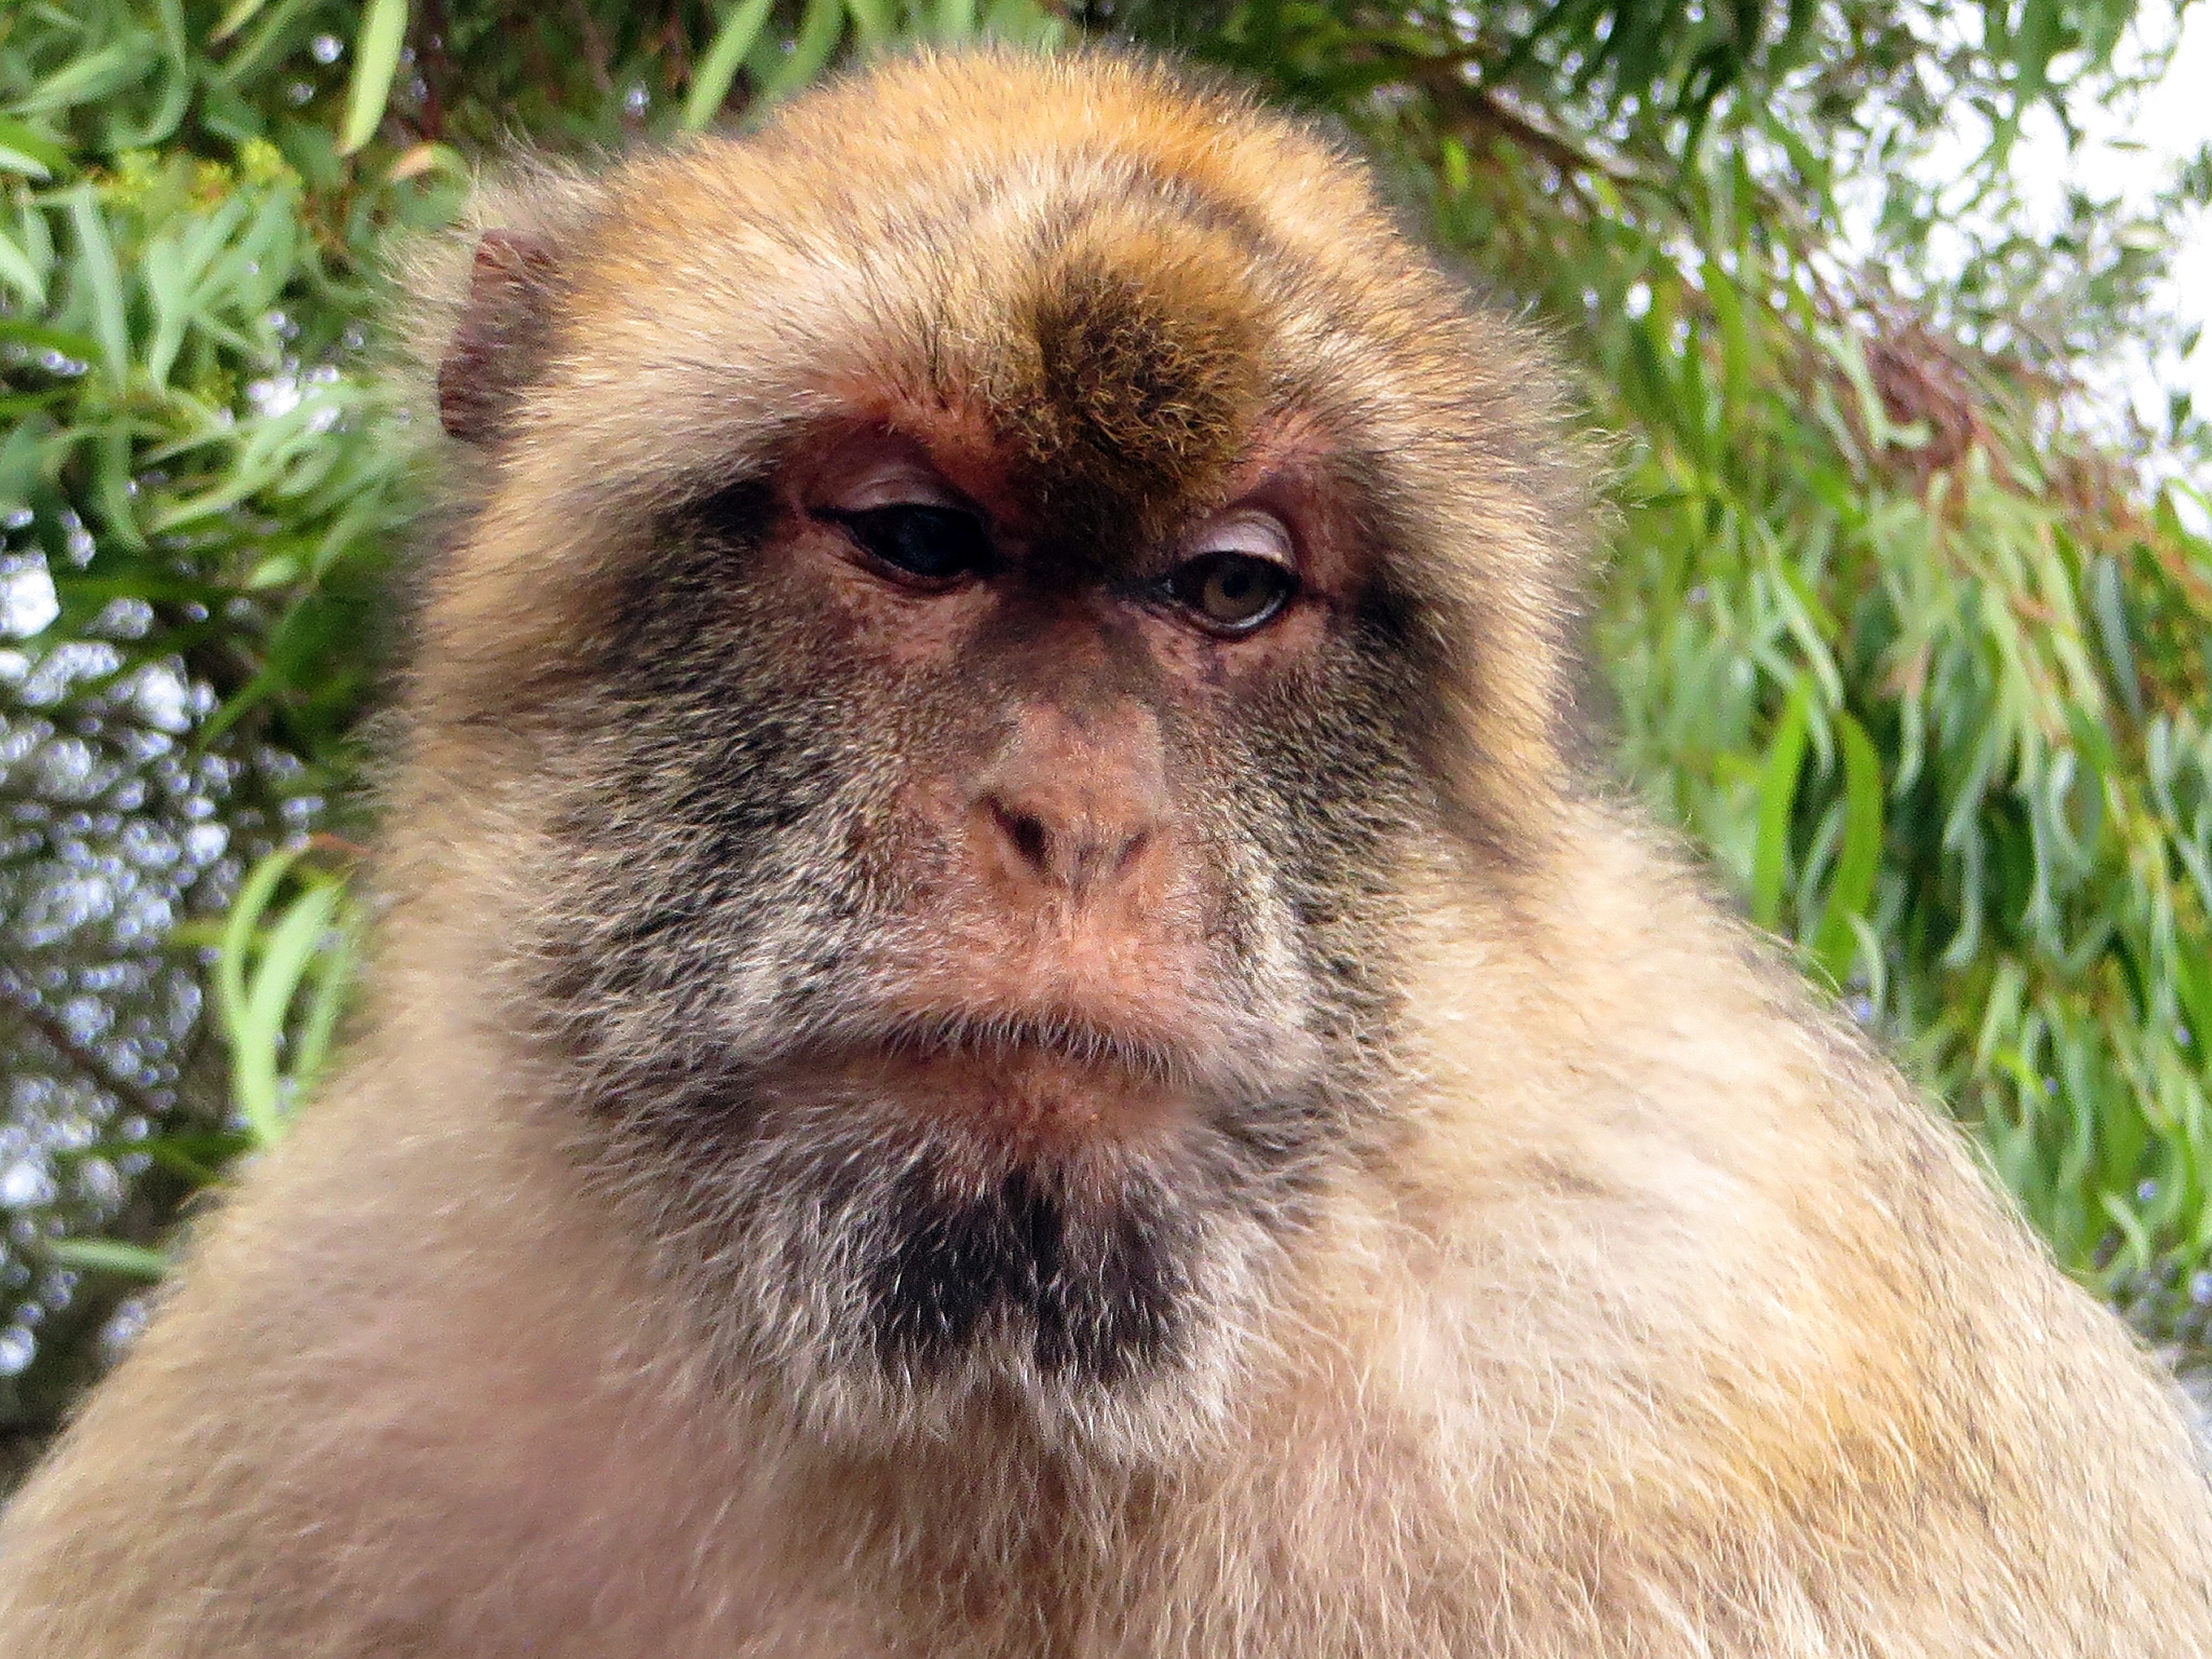
animal, wildlife, wild, europe, mammal, monkey, fauna, primate, gibraltar, vertebrate, macaque, old world monkey, magot, dog breed group, japanese macaque, new world monkey, tufted capuchin